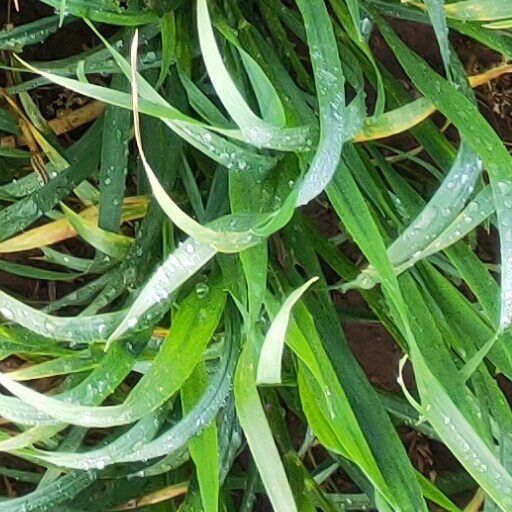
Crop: wheat